Health in Chad

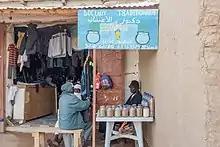
Traditional medicine in Faya-Largeau

Health in Chad is suffering due to the country's weak healthcare system. Access to medical services is very limited and the health system struggles with shortage of medical staff, medicines and equipment. In 2018, the UNHCR reported that Chad currently has 615,681 people of concern, including 446,091 refugees and asylum seekers. There is a physician density of 0.04 per 1,000 population and nurse and midwife density of 0.31 per 1,000 population. The life expectancy at birth for people born in Chad, is 53 years for men and 55 years for women (2016). In 2019 Chad ranked as 187 out of 189 countries on the human development index, which places the country as a low human development country.